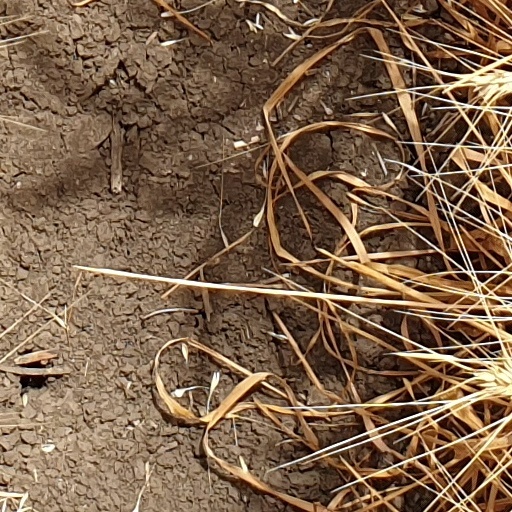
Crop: wheat